Vectiraptor

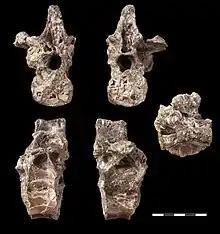
The posterior dorsal

The holotype includes two partial dorsal vertebrae and parts of the sacrum. Although fragmentary, the material shows a combination of features found only in the Dromaeosauridae, including relatively short and massive vertebrae, tall neural spines, and facets for the ribs set on long stalks.